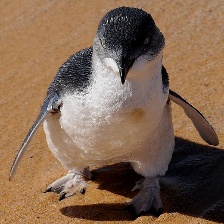
Species: FAIRY PENGUIN
Scientific name: EUDYPTULA MINOR
ImageNet parent category: king_penguin